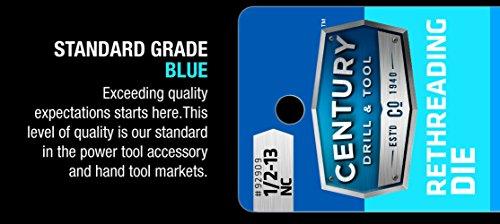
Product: Century Drill & Tool 92915 Right Hand Rethreading Hexagon Die, 3/4-10 NC
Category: Toys & Games | Play Vehicles | Die-Cast Vehicles
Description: Will not crosscut or undercut the threads as a cutting die would.
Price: $11.13
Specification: ASIN:B00BEZVQGC|ShippingWeight:1.6ounces(Viewshippingratesandpolicies)|DomesticShipping:ItemcanbeshippedwithinU.S.|InternationalShipping:ThisitemcanbeshippedtoselectcountriesoutsideoftheU.S.LearnMore|DateFirstAvailable:May15,2011